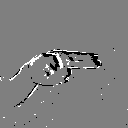
ASL letter: h